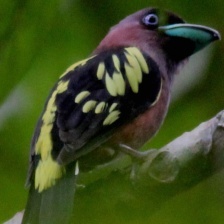
Species: BANDED BROADBILL
Scientific name: EURYLAIMUS JAVANICUS